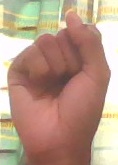
ASL sign: S